Sean Dougherty

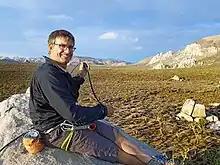
Image of Sean Dougherty in climbing gear circa 2017

Sean Dougherty is a Canadian astrophysicist who has been involved in a large number of radio astronomical facilities, both Canadian and international.